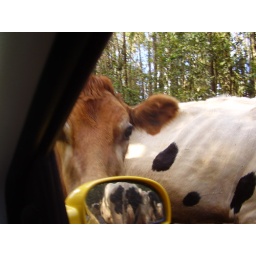
said cow slobbers over yellow wagon! look closely in the wing mirror!